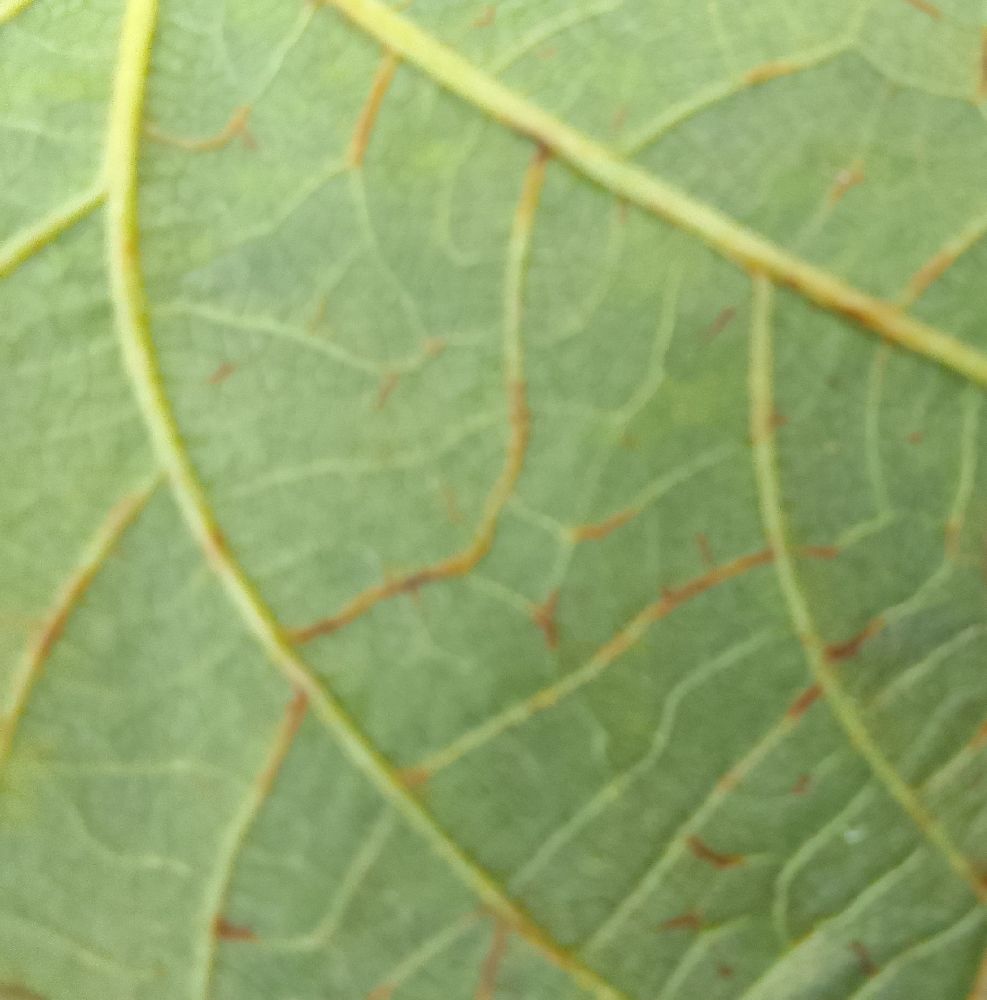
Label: anthracnose